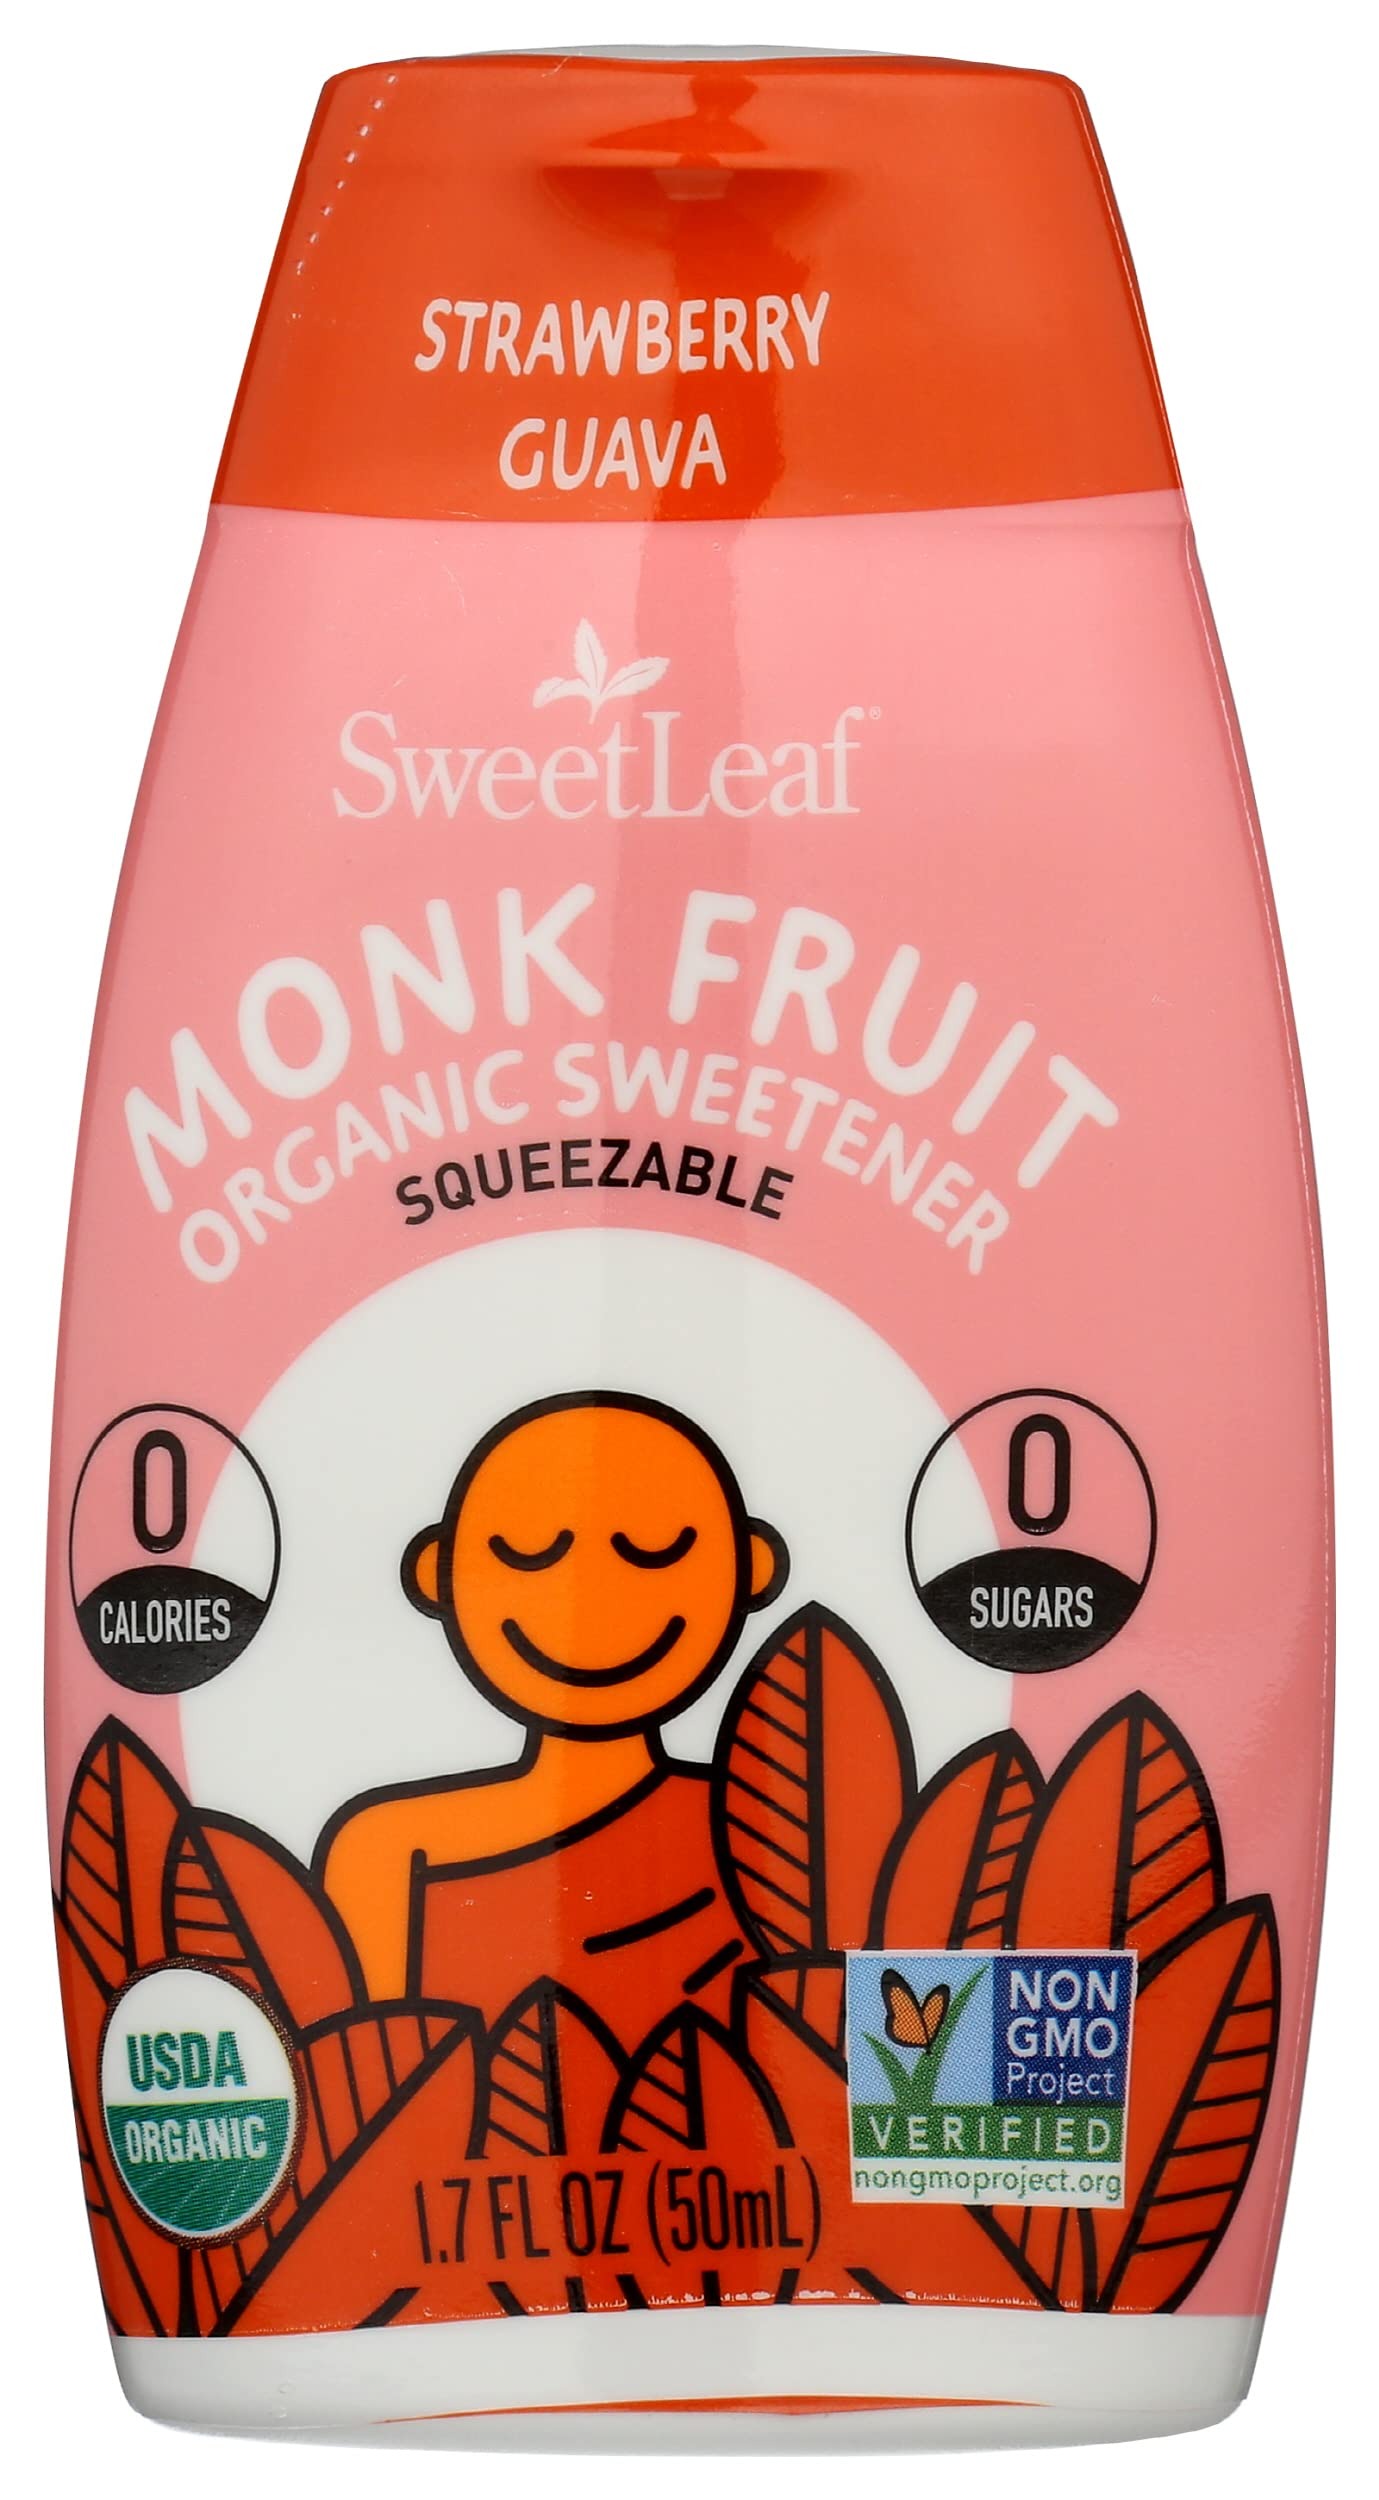
Item Name: SweetLeaf - Monk Fruit Squeezable Liquid Organic Sweetener Strawberry Guava, 1.62 oz Pack of 6
Bullet Point: SweetLeaf - Monk Fruit Squeezable Liquid Organic Sweetener Strawberry Guava, 1.62 oz Pack of 6
Value: 9.72
Unit: Fl Oz

Price: 13.83